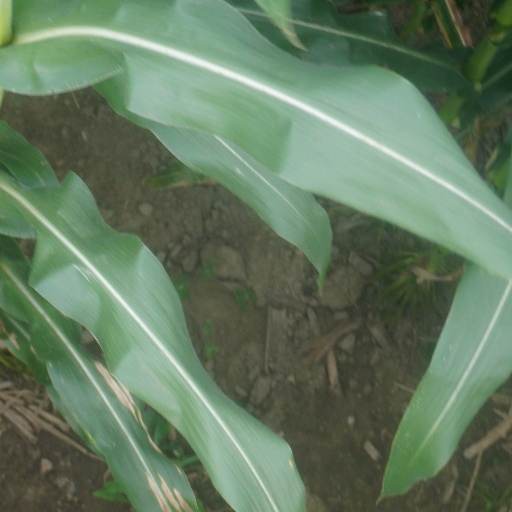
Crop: maize; corn